Robert Henry Grenville Tatton

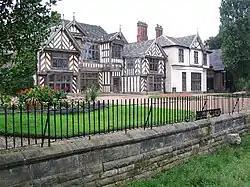
Wythenshawe Hall, ancestral home of the Tatton family

Robert Henry Grenville Tatton (2 March 1883 – 1 March 1962) was the High Sheriff of Chester from 1936 until 1937. He was the last member of his family to own Wythenshawe Hall and its estate, the ancestral home of the Tattons for 600 years, and the last male member of his line.